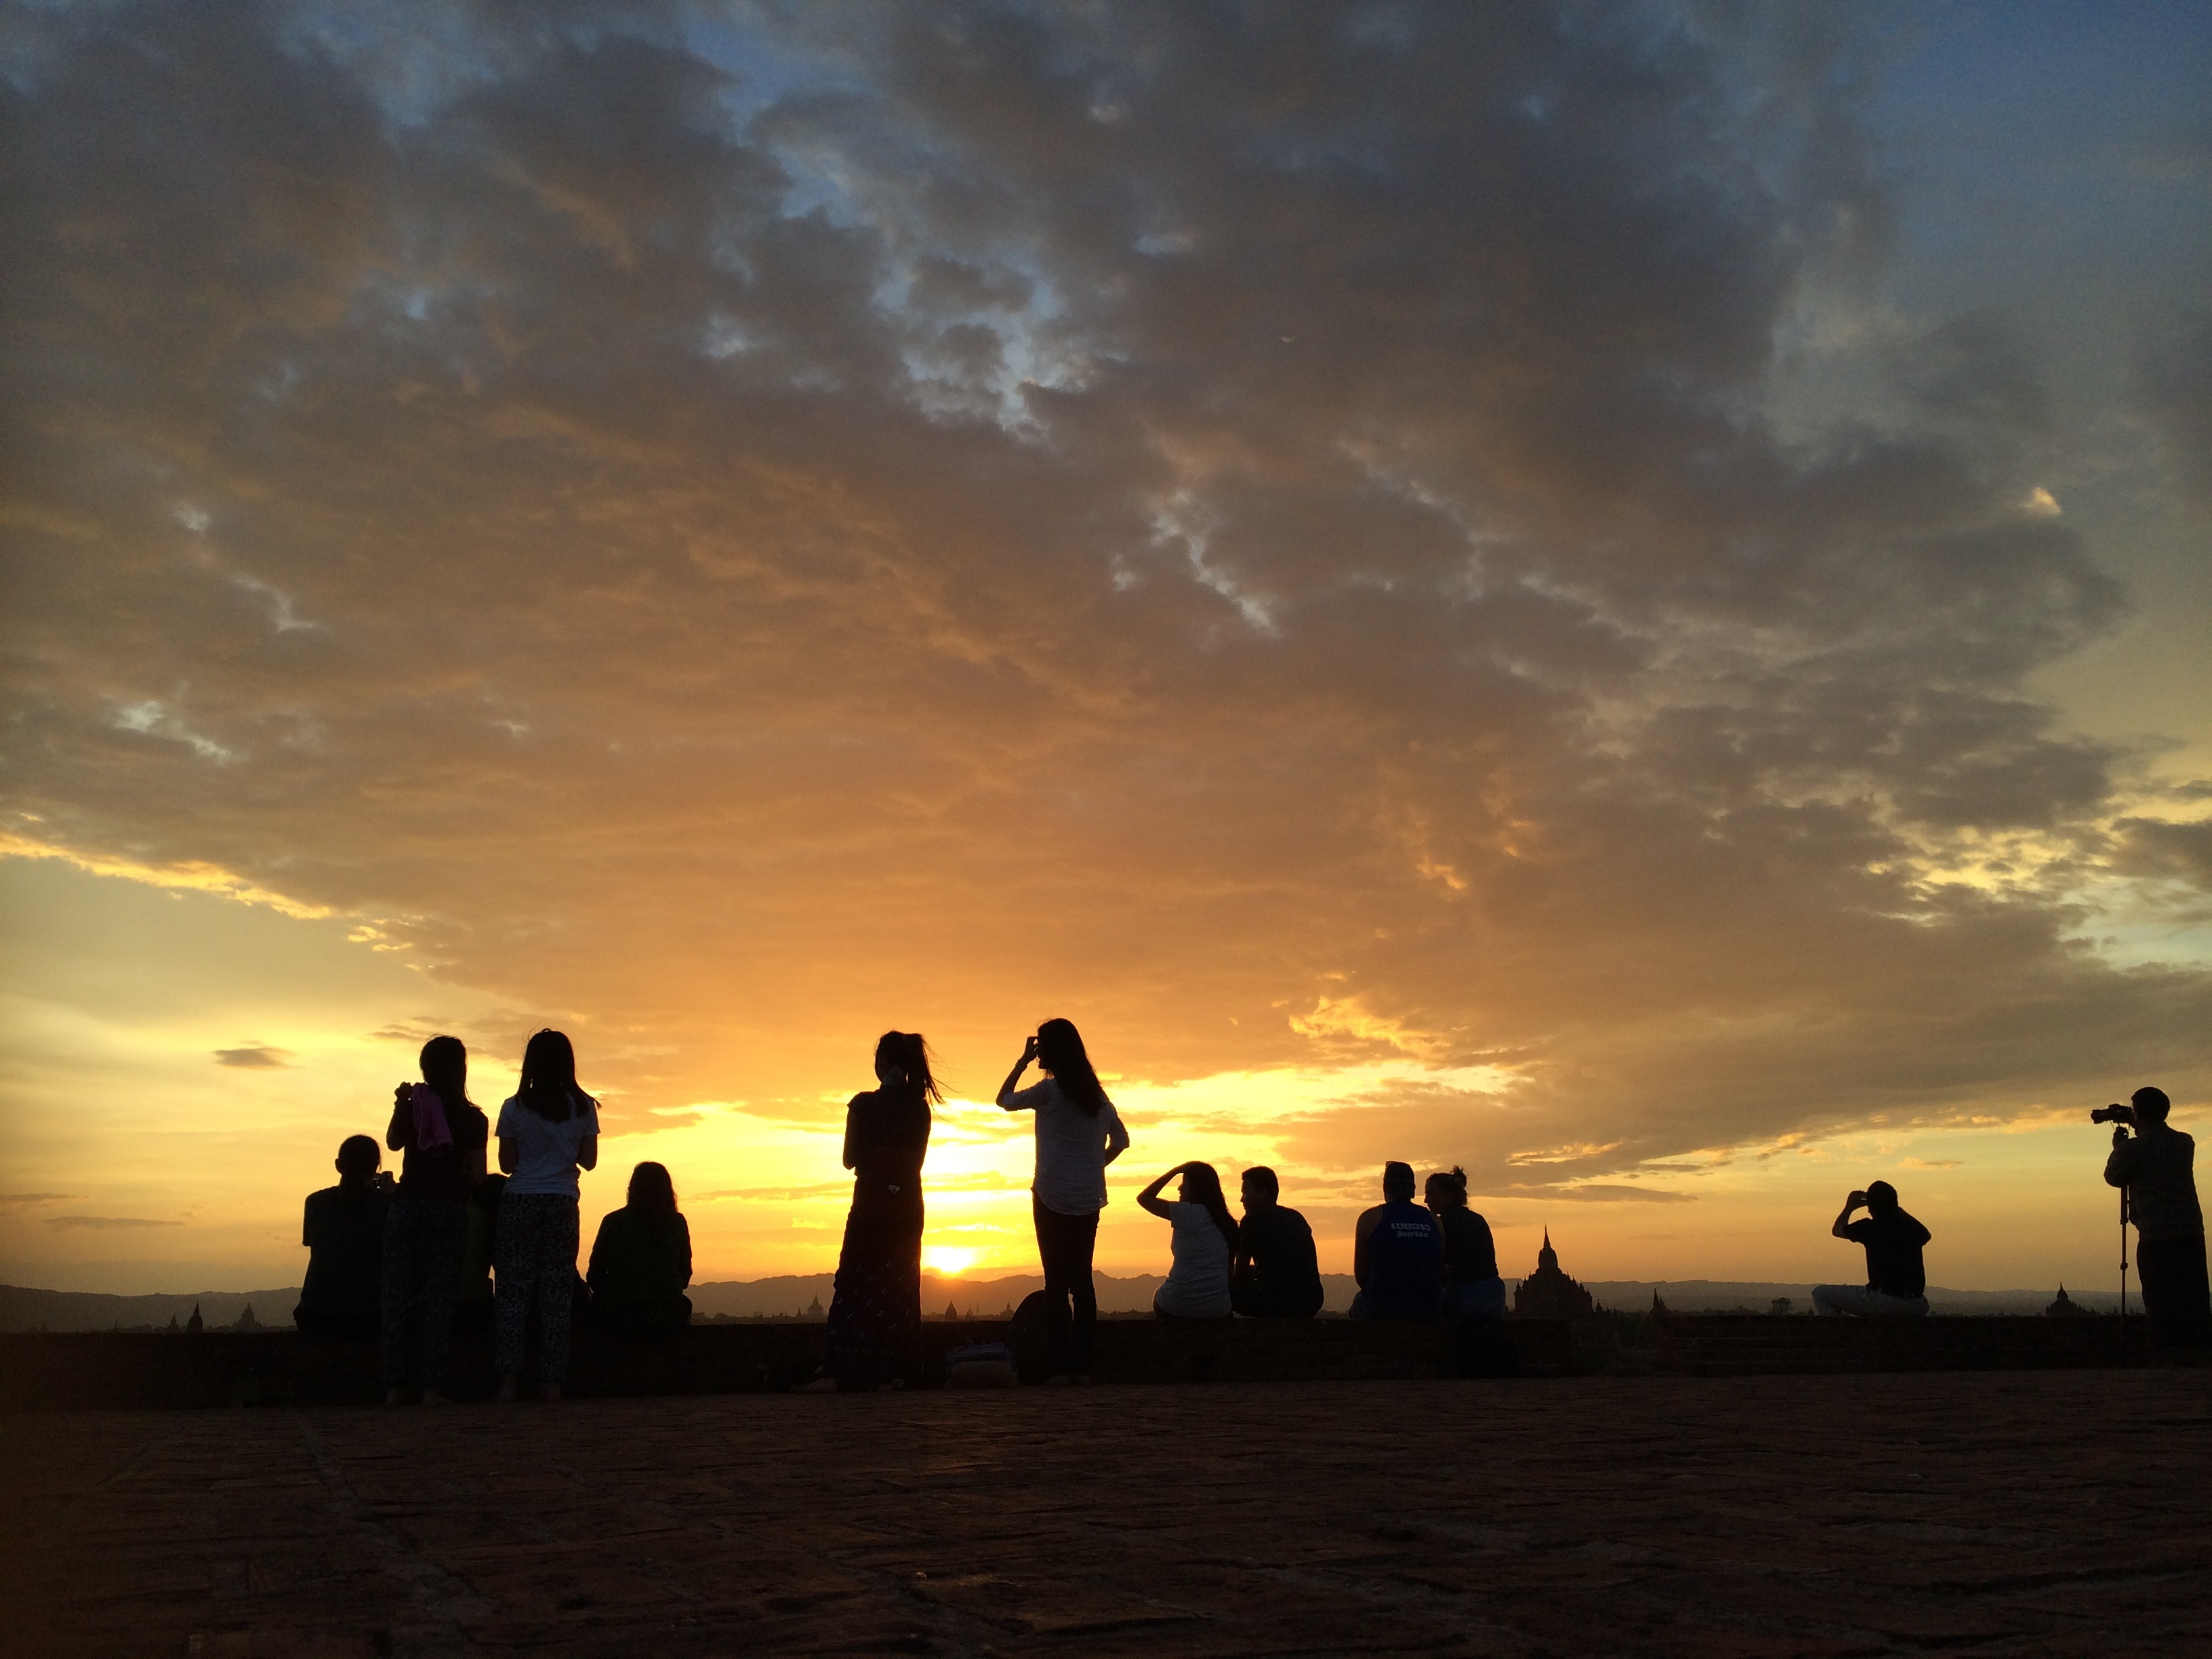
beach, sea, coast, ocean, horizon, silhouette, cloud, sky, sun, sunrise, sunset, sunlight, morning, dawn, dusk, evening, afterglow, atmospheric phenomenon